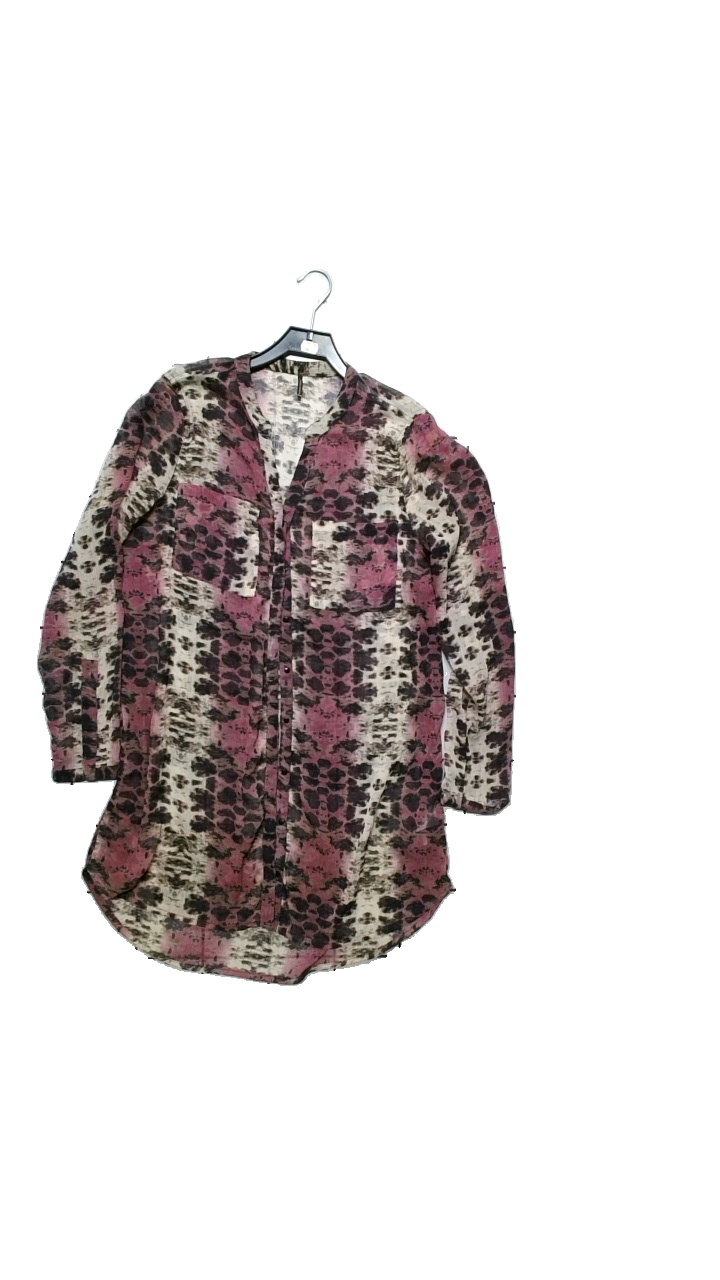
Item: Blouse (Ladies)
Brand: Soya/soyaconcept
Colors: Multicolor
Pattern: Animal print
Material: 100% polyester
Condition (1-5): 4
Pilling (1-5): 5
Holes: Minor
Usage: Repair
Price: <50